Blast of Tempest

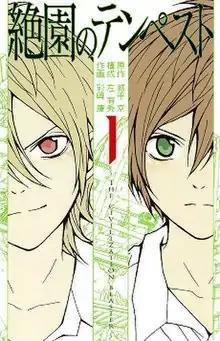
First volume cover, featuring Mahiro Fuwa (left) and Yoshino Takigawa (right)

is a Japanese manga series written by Kyō Shirodaira and Arihide Sano, and illustrated by . It was serialized in Square Enix's "Monthly Shōnen Gangan" from July 2009 to March 2013, with its chapters collected in ten volumes. A 24-episode anime television series adaptation by Bones aired from October 2012 to March 2013. The anime series was licensed by Aniplex of America in North America, by Madman Entertainment in Australia and by Muse Communication in Southeast Asia.